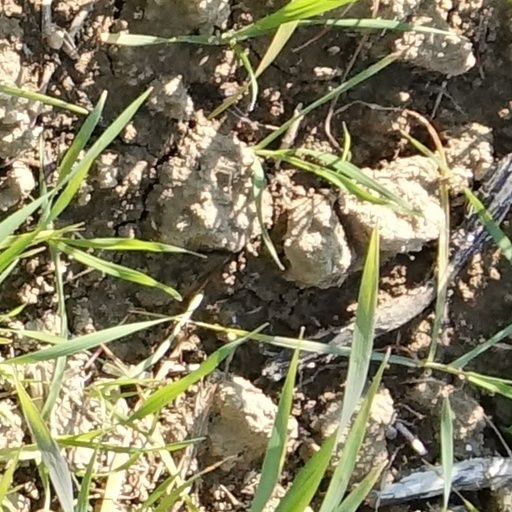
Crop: wheat